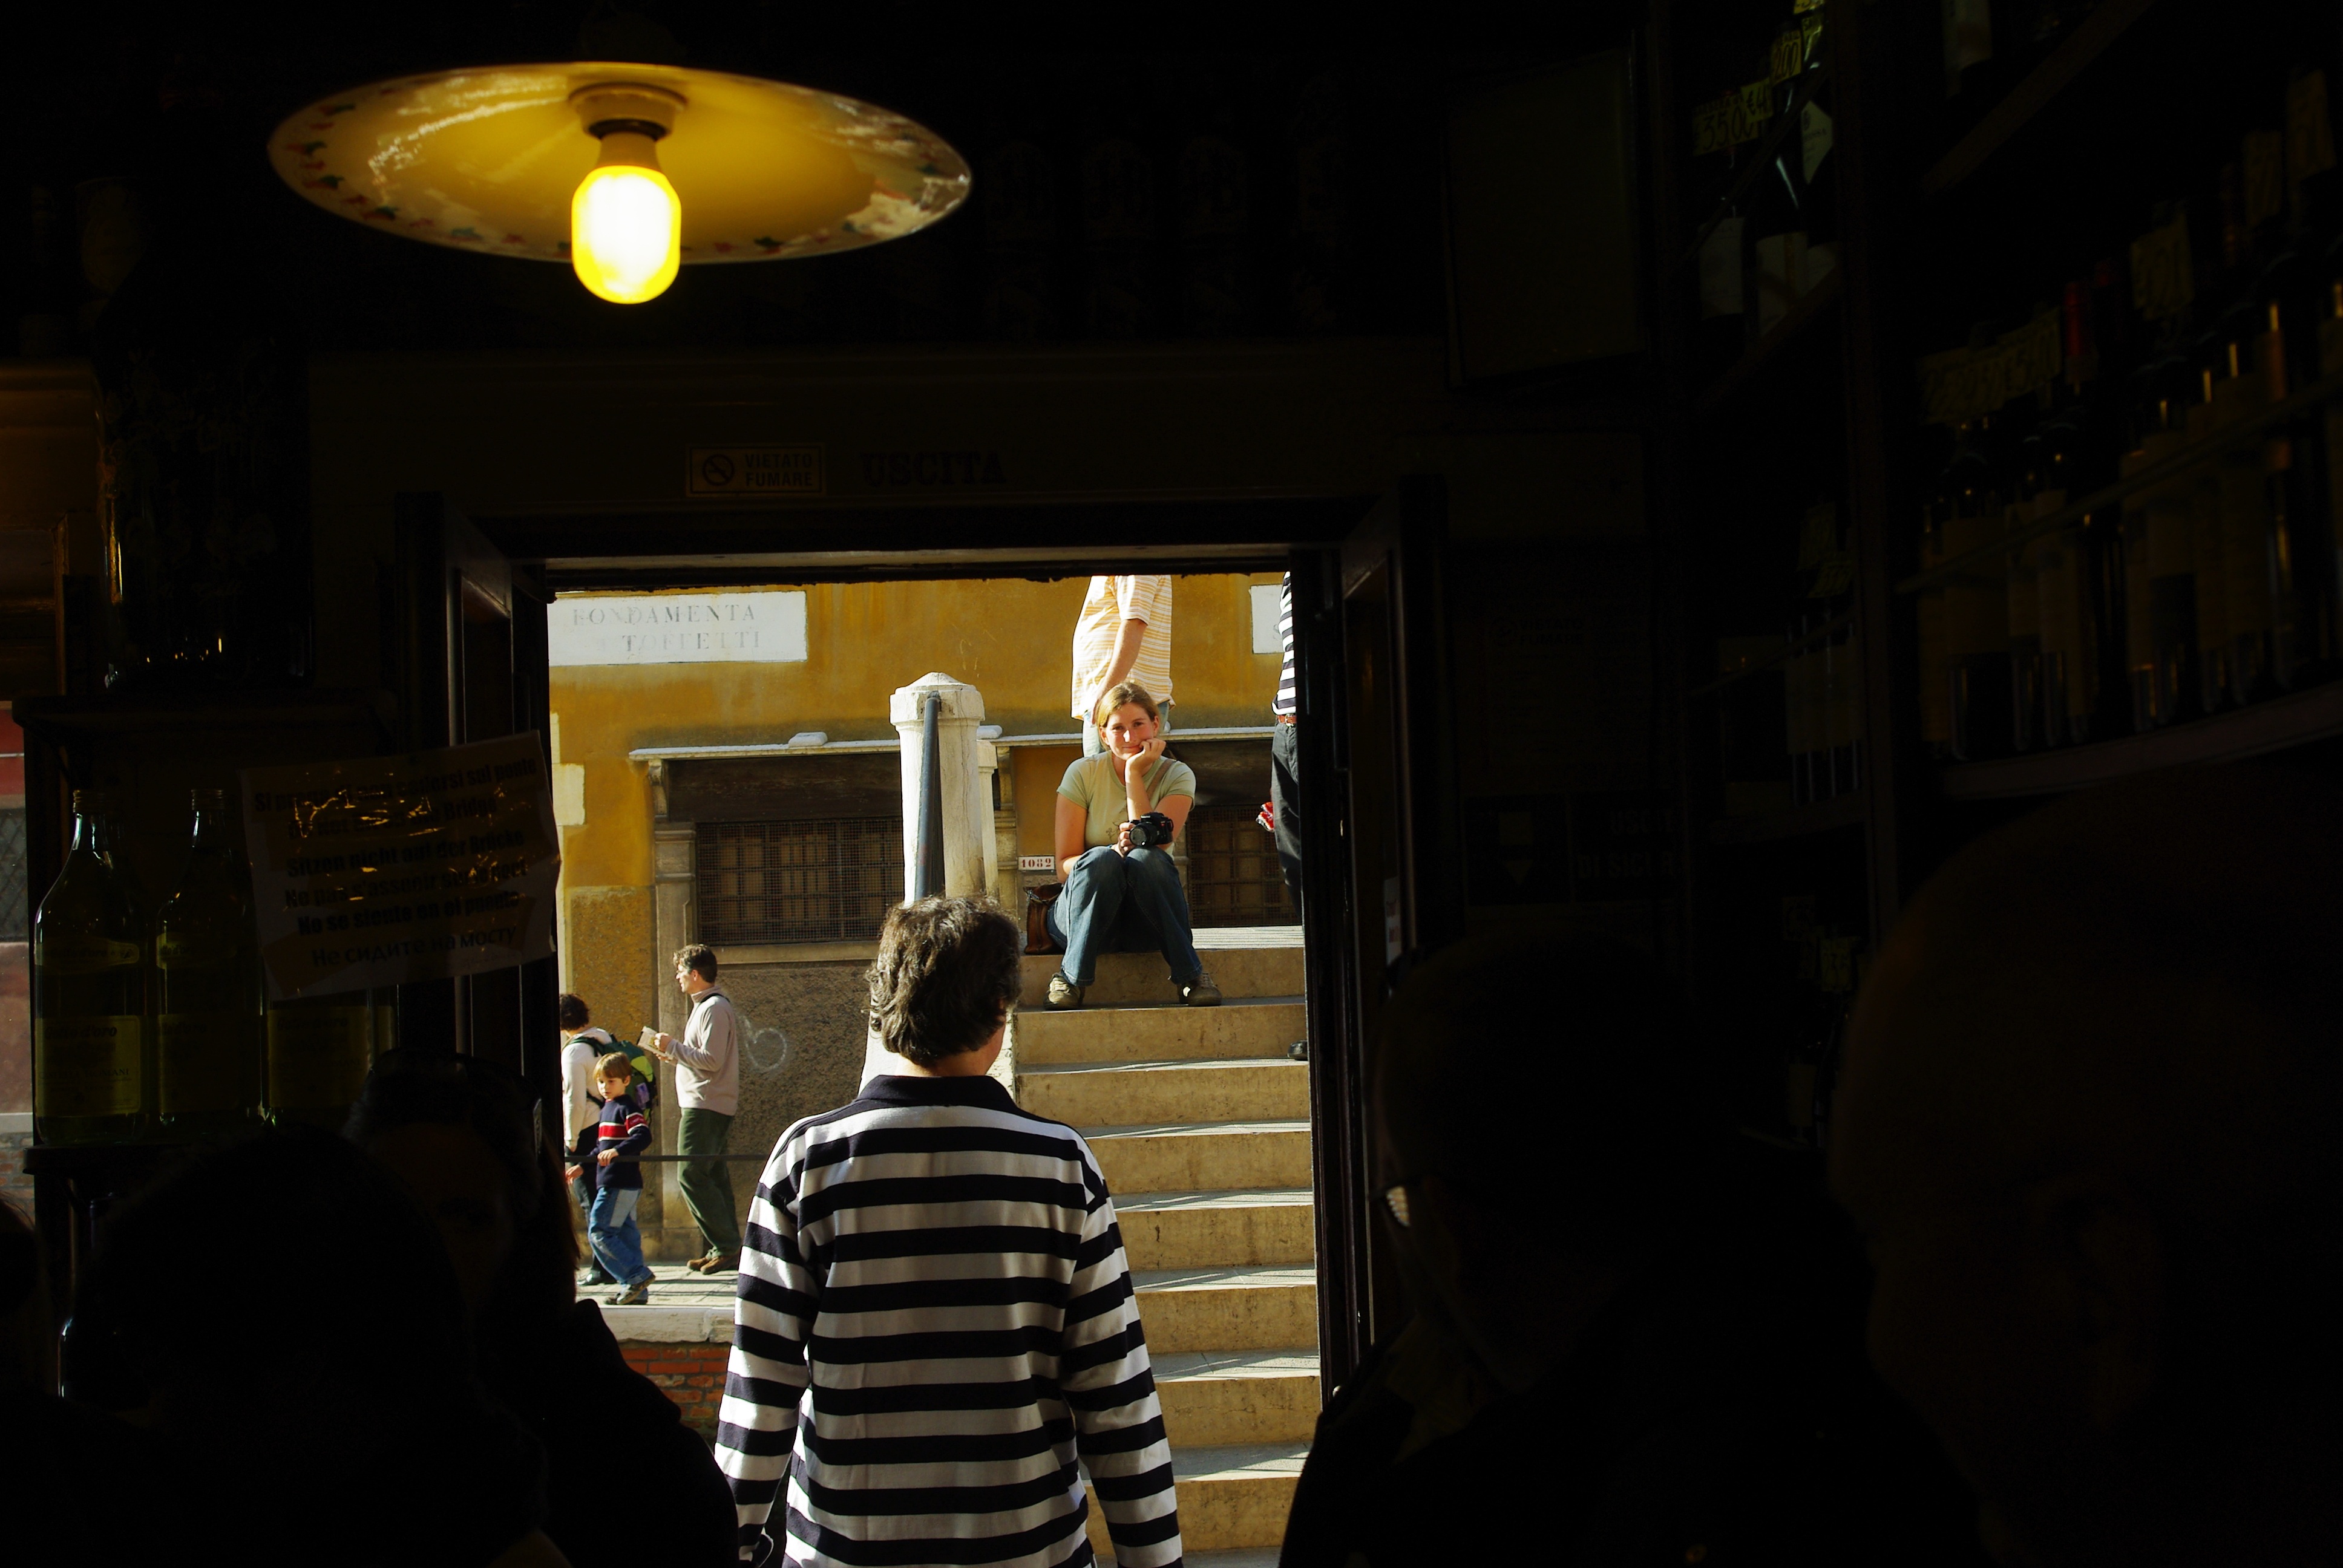
cafe, light, night, bar, evening, darkness, venice, lighting, shape, gondolier